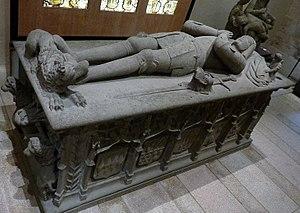
Tombeau de Troïlus de Mondragon (vers 1540, en kersantite, provient de la chapelle de Beuzit-Conogan près de Landerneau)
La trève de Beuzit-Saint-Conogan, autrefois La Boissière en français, Beuzit Kenegan en breton, est une ancienne paroisse bas bretonne, supprimée en 1791 et partagée entre Landerneau, pour la plus grande part, et Saint-Thonan. Fondée selon la tradition hagiographique par Saint Quénégan, elle faisait partie de l'archidiaconé d'Ac'h et relevait de l'évêché de Léon, également supprimé par la Constitution civile du clergé. Dotée par les seigneurs de la Palue, elle accueillait les pèlerins en grand nombre chaque troisième dimanche de mai.